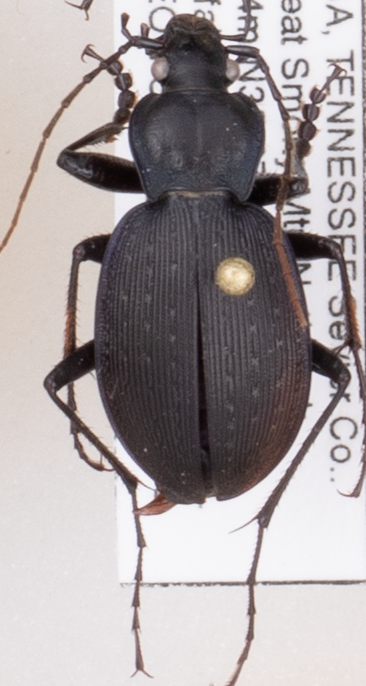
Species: Carabus goryi
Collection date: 2018-05-15
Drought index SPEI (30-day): -1.01
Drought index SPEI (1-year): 0.17
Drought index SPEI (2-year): -0.46